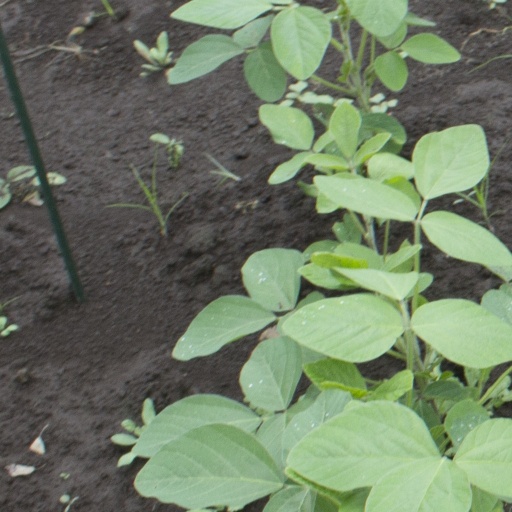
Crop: soybean